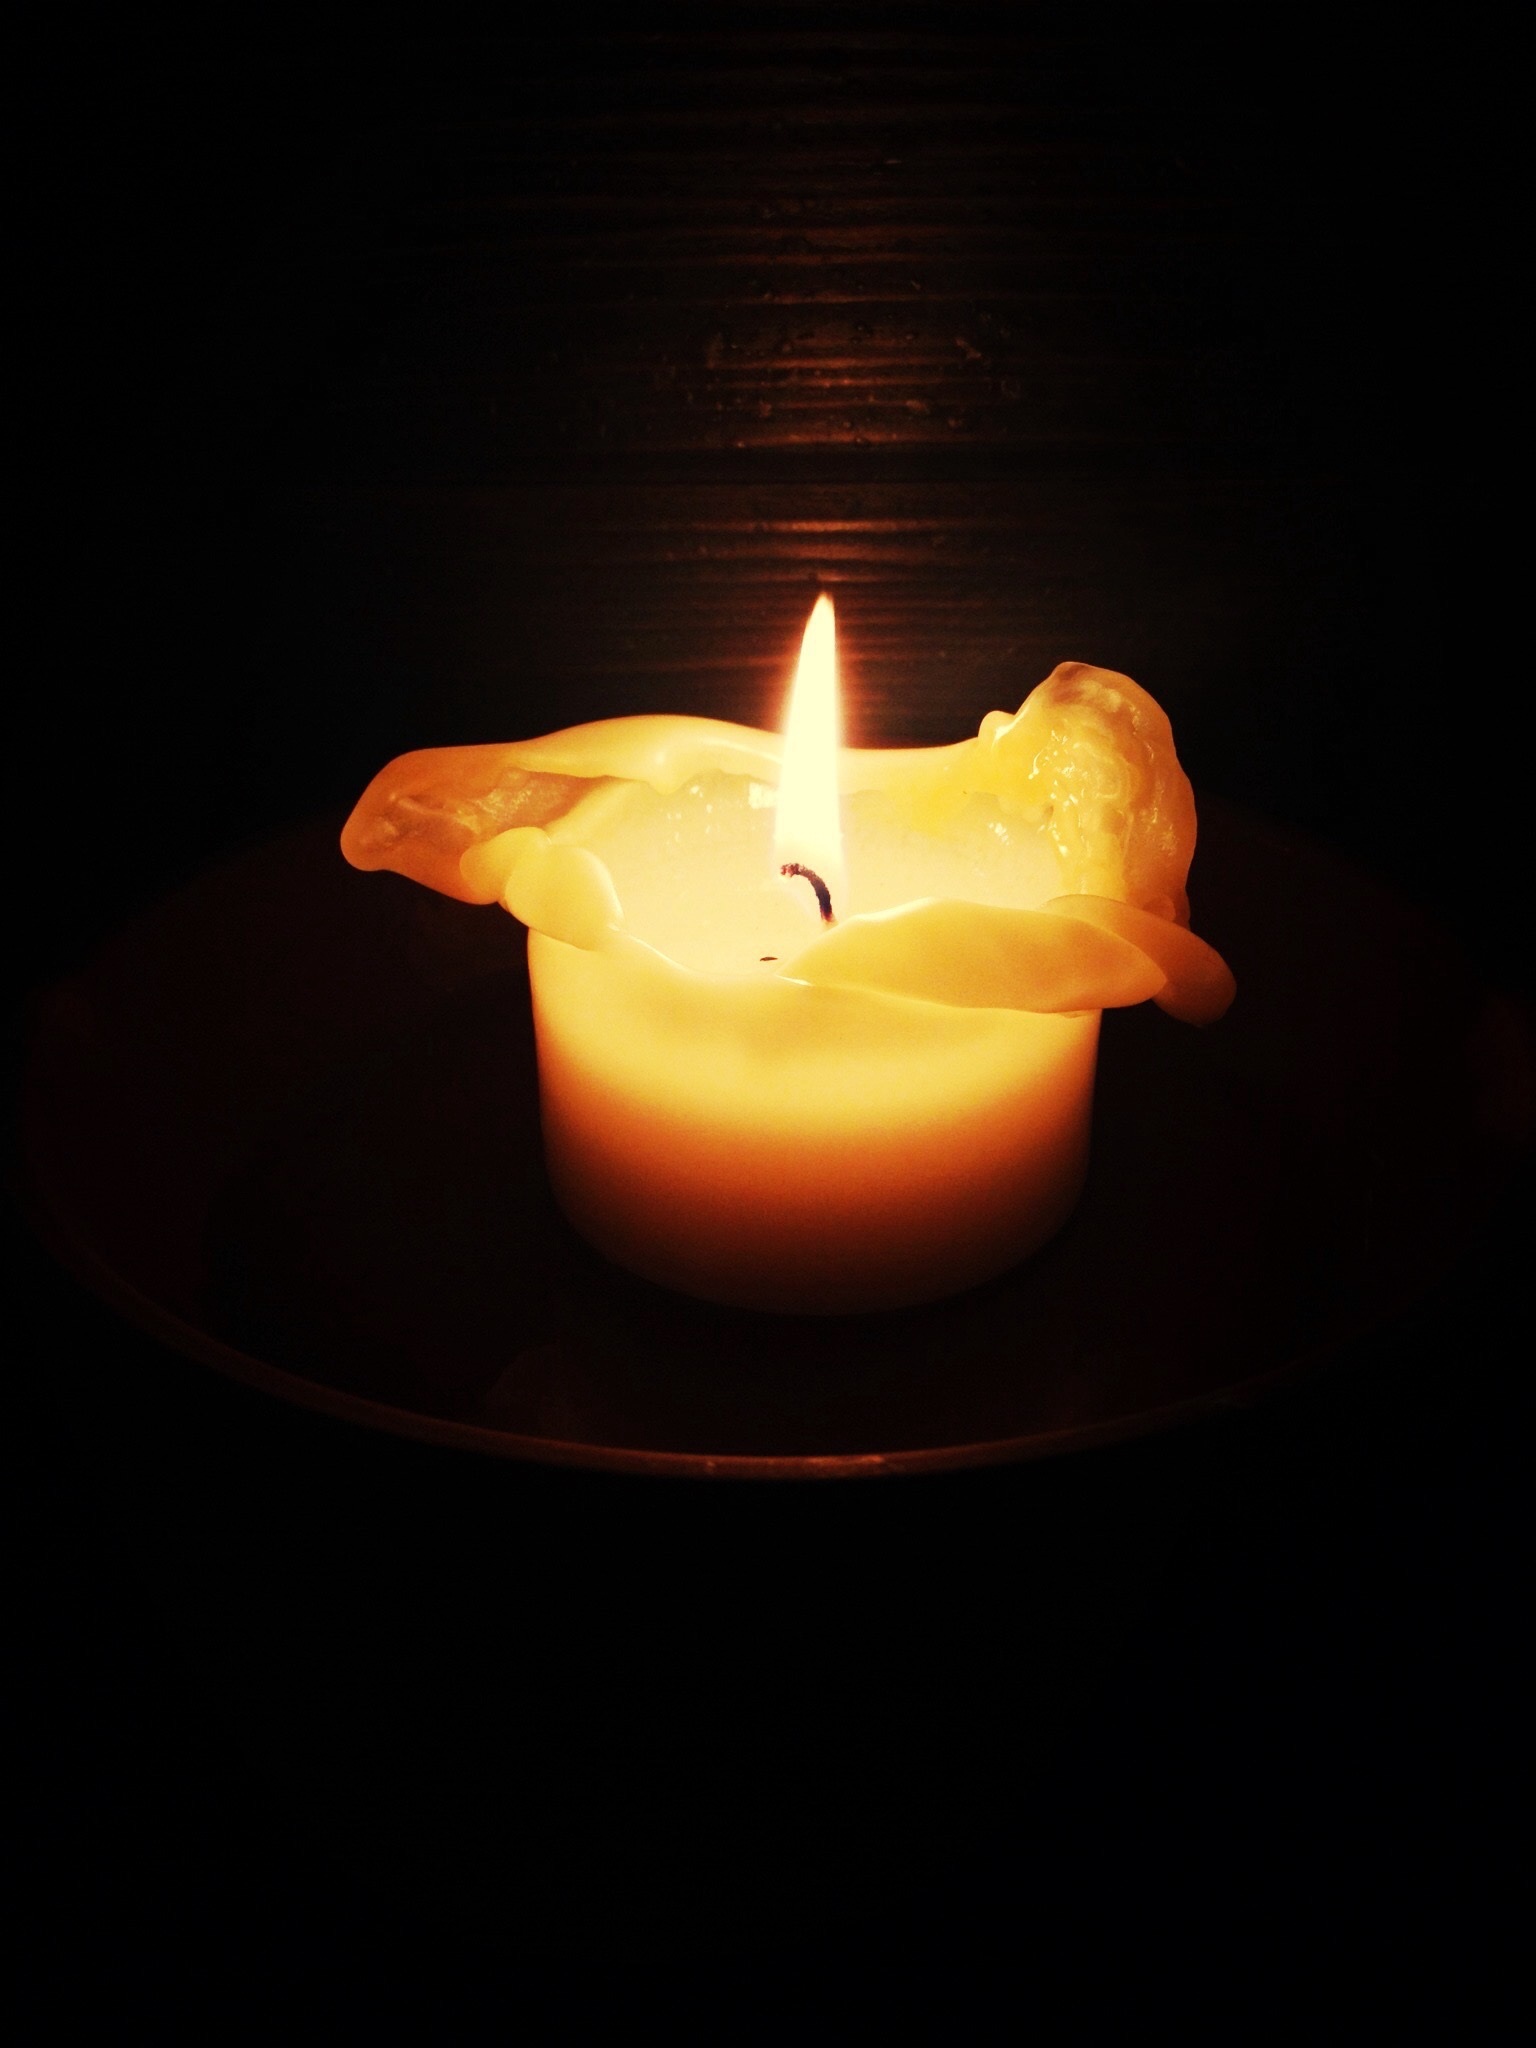
light, petal, flame, romantic, darkness, yellow, candle, lighting, decor, candlelight